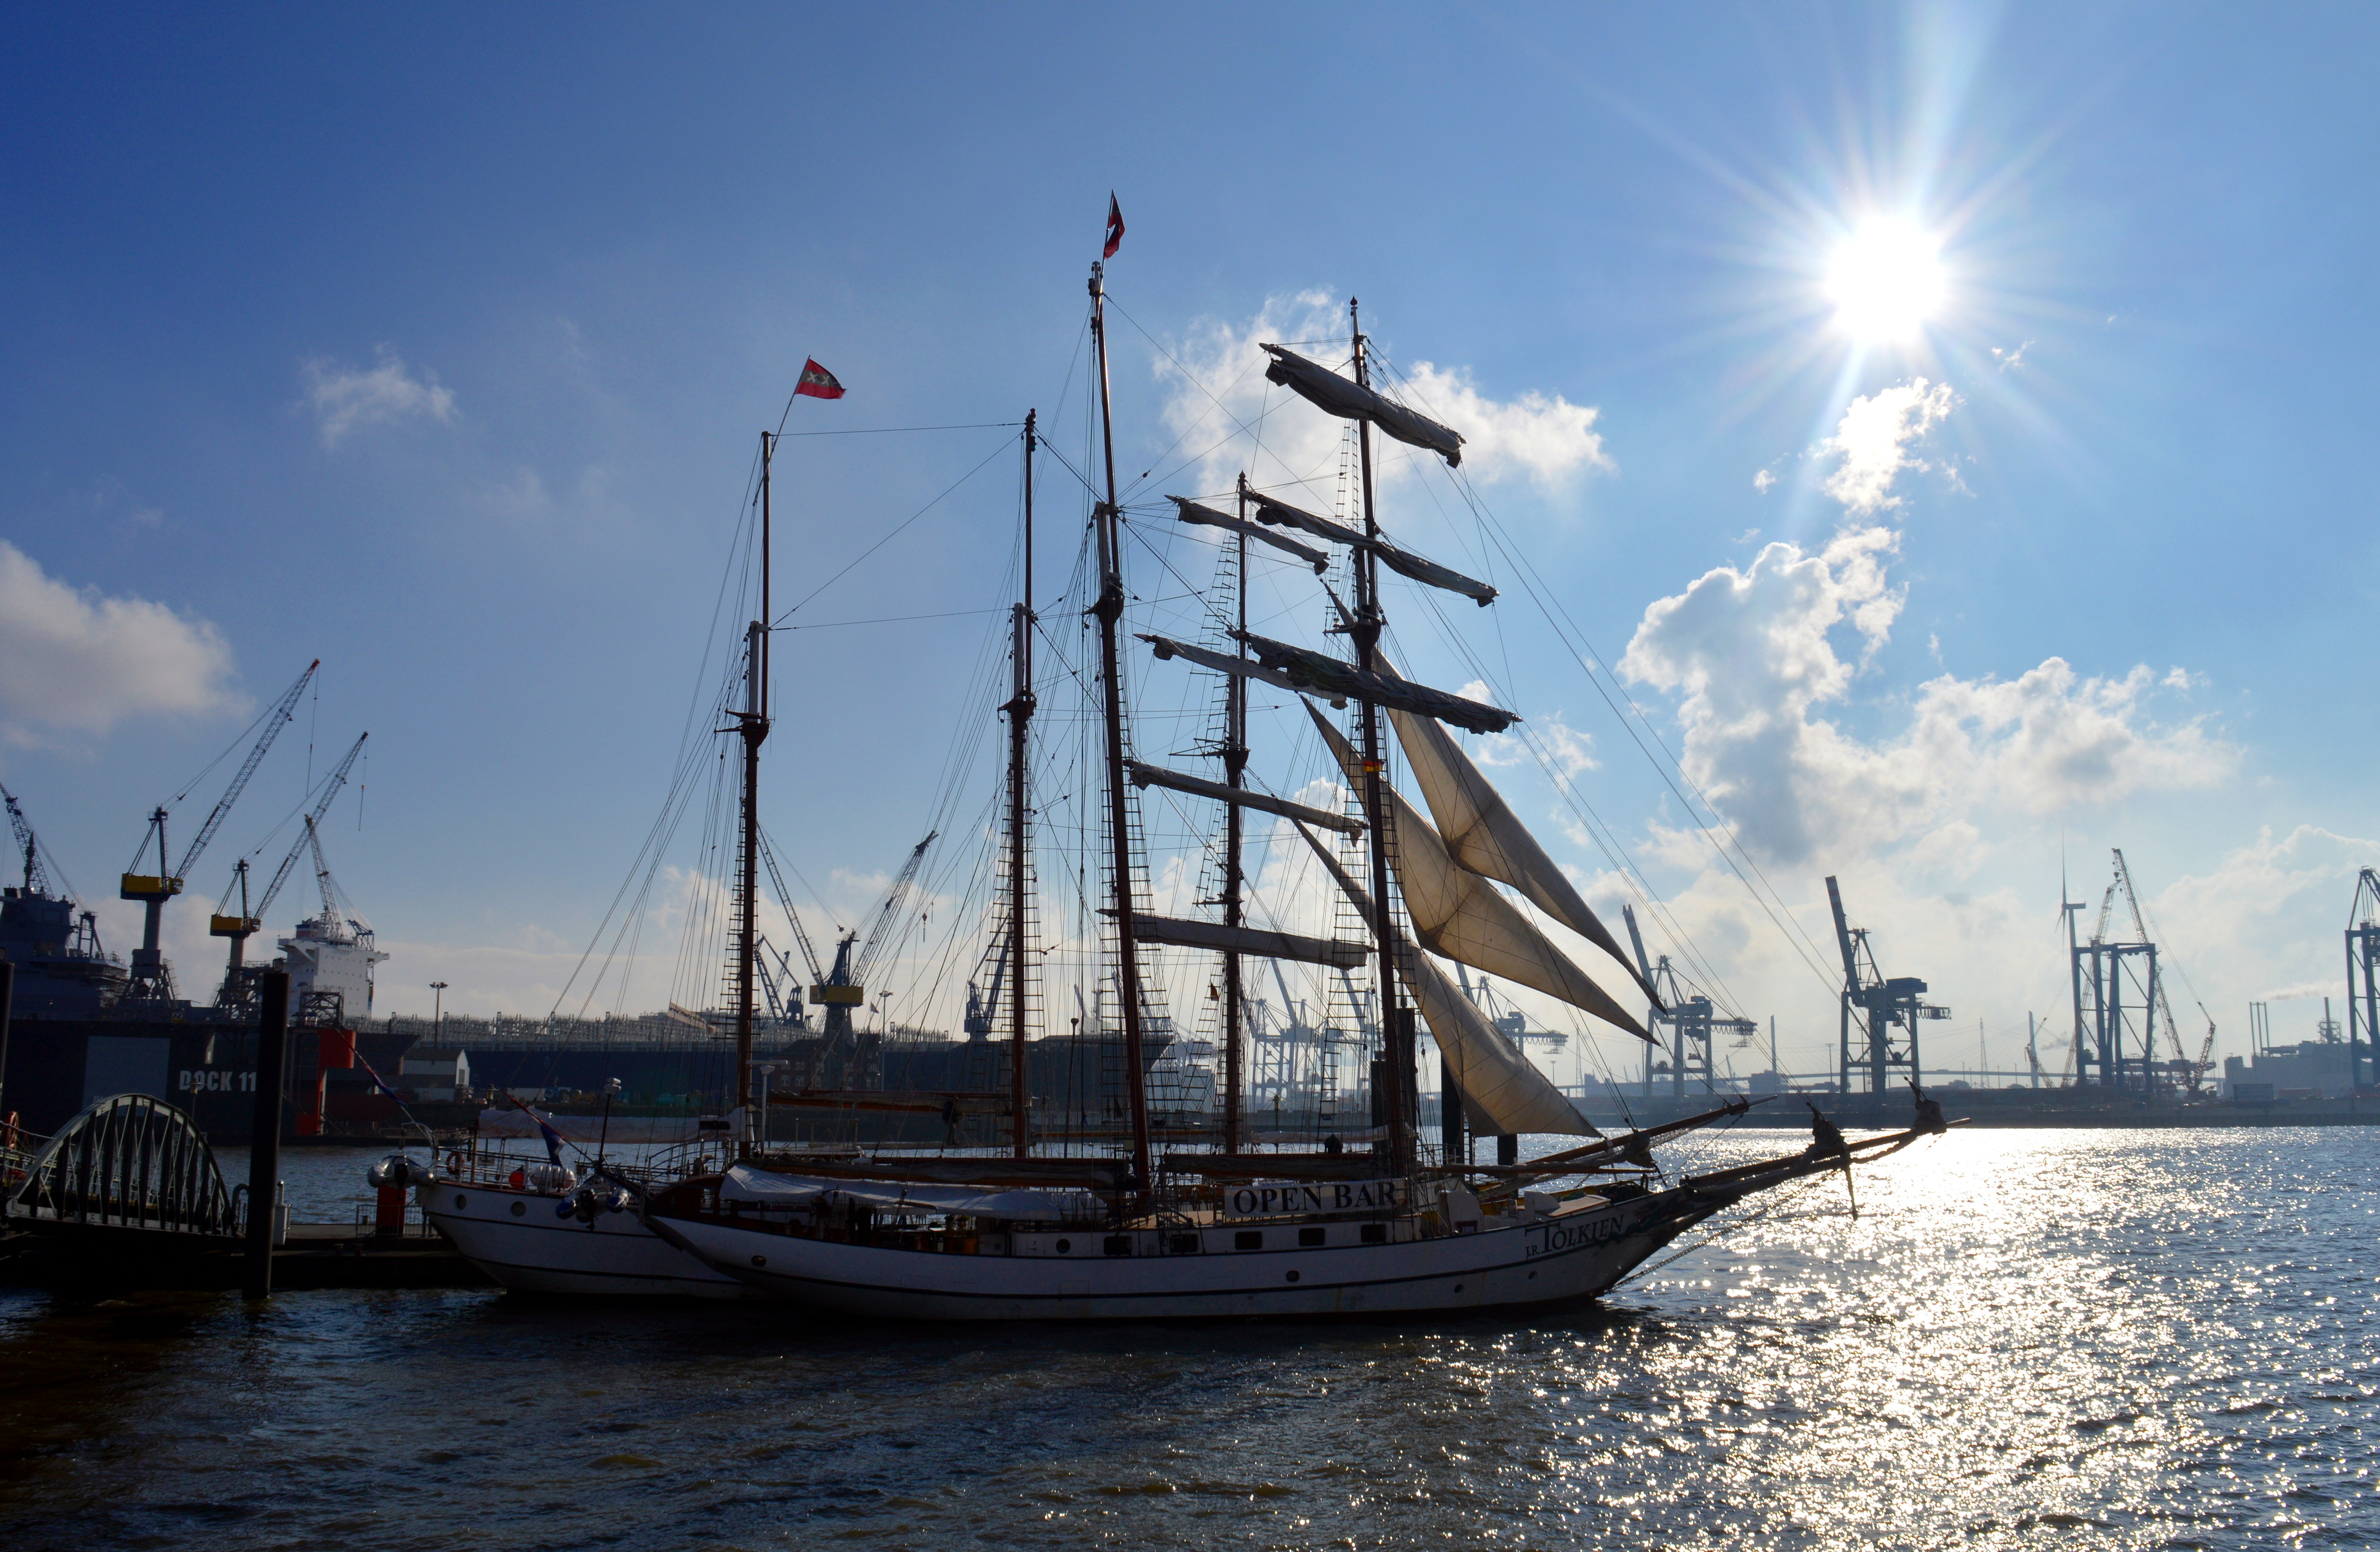
sea, water, white, boat, city, ship, vehicle, mast, sailing, harbor, port, attraction, sailboat, tourists, sail, sailing vessel, watercraft, schooner, windjammer, elbe, barque, hamburg, sailing ship, hanseatic league, fishing vessel, tall ship, caravel, brigantine